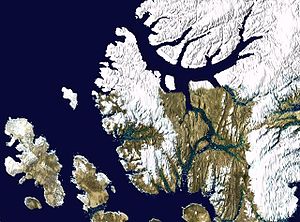
Axel Heiberg Island
Satellitbillede af Axel Heiberg Island
Axel Heiberg Island er en af øerne i Queen Elizabeth Islands i Nunavut-territoriet, Canada. Den ligger vest for Ellesmere Island på 80° N. De højere partier af øen er brædækket. Øen har et areal på 43.178 km² og er den syvendestørste ø i Canada. Der er ingen fastboende på øen, men en forskningsstation er periodevis bemandet.